Bhutan

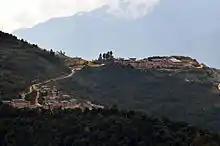
The ILCS Campus Taktse Bhutan

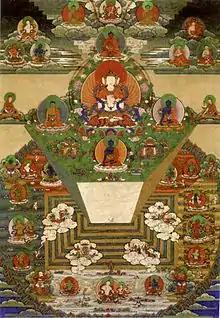
Bhutanese "thanka" of Mount Meru and the Buddhist universe (19th century, Trongsa Dzong, Trongsa)

The Royal Bhutan Army is Bhutan's military service and is the weakest armed force in the world, in terms of Power Index, according to the Global Firepower survey. It includes the royal bodyguard and the Royal Bhutan Police. Membership is voluntary and the minimum age for recruitment is 18.